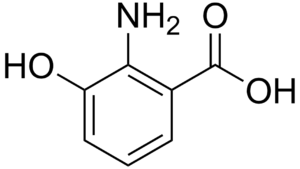
L’acide 3-hydroxyanthranilique est un métabolite de la dégradation du tryptophane var la voie de la kynurénine. Il résulte de l'action de la kynuréninase sur la 3-hydroxykynurénine et est oxydé en acide 2-amino-3-carboxymuconique-6-semialdéhyde par la 3-hydroxyanthranilate 3,4-dioxygénase.